Rachel Corrie

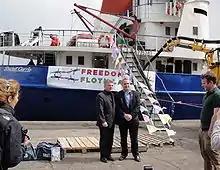
MV "Rachel Corrie"

On March 30, 2010, an 1800-tonne vessel was bought at auction in Dundalk, Ireland, for €70,000 by the Free Gaza Movement. It was outfitted for use in a voyage to Gaza, named in honour of Rachel Corrie and launched May 12, 2010. It sailed to join a flotilla intended to break the blockade of the Gaza Strip. The flotilla was intercepted; however, the MV "Rachel Corrie" had not reached the other ships and continued towards Gaza by itself. Israeli navy officers addressed the ship as "Linda"—the vessel's name before it was renamed for Rachel Corrie. The ship was intercepted by the Israeli navy on Saturday, June 5, 2010, 23 miles off the coast, and diverted to the port of Ashdod. There the cargo was to be inspected and sent over land to Gaza.